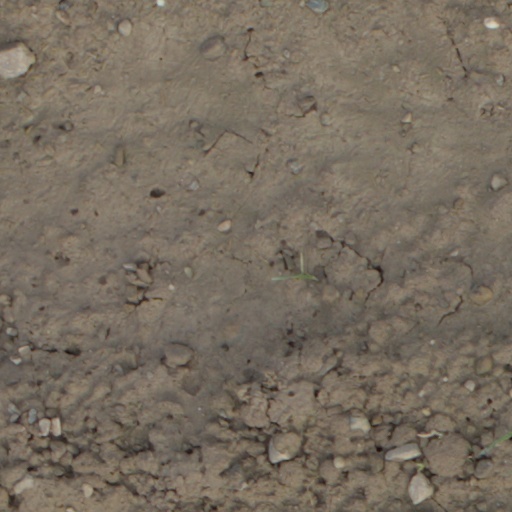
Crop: wheat